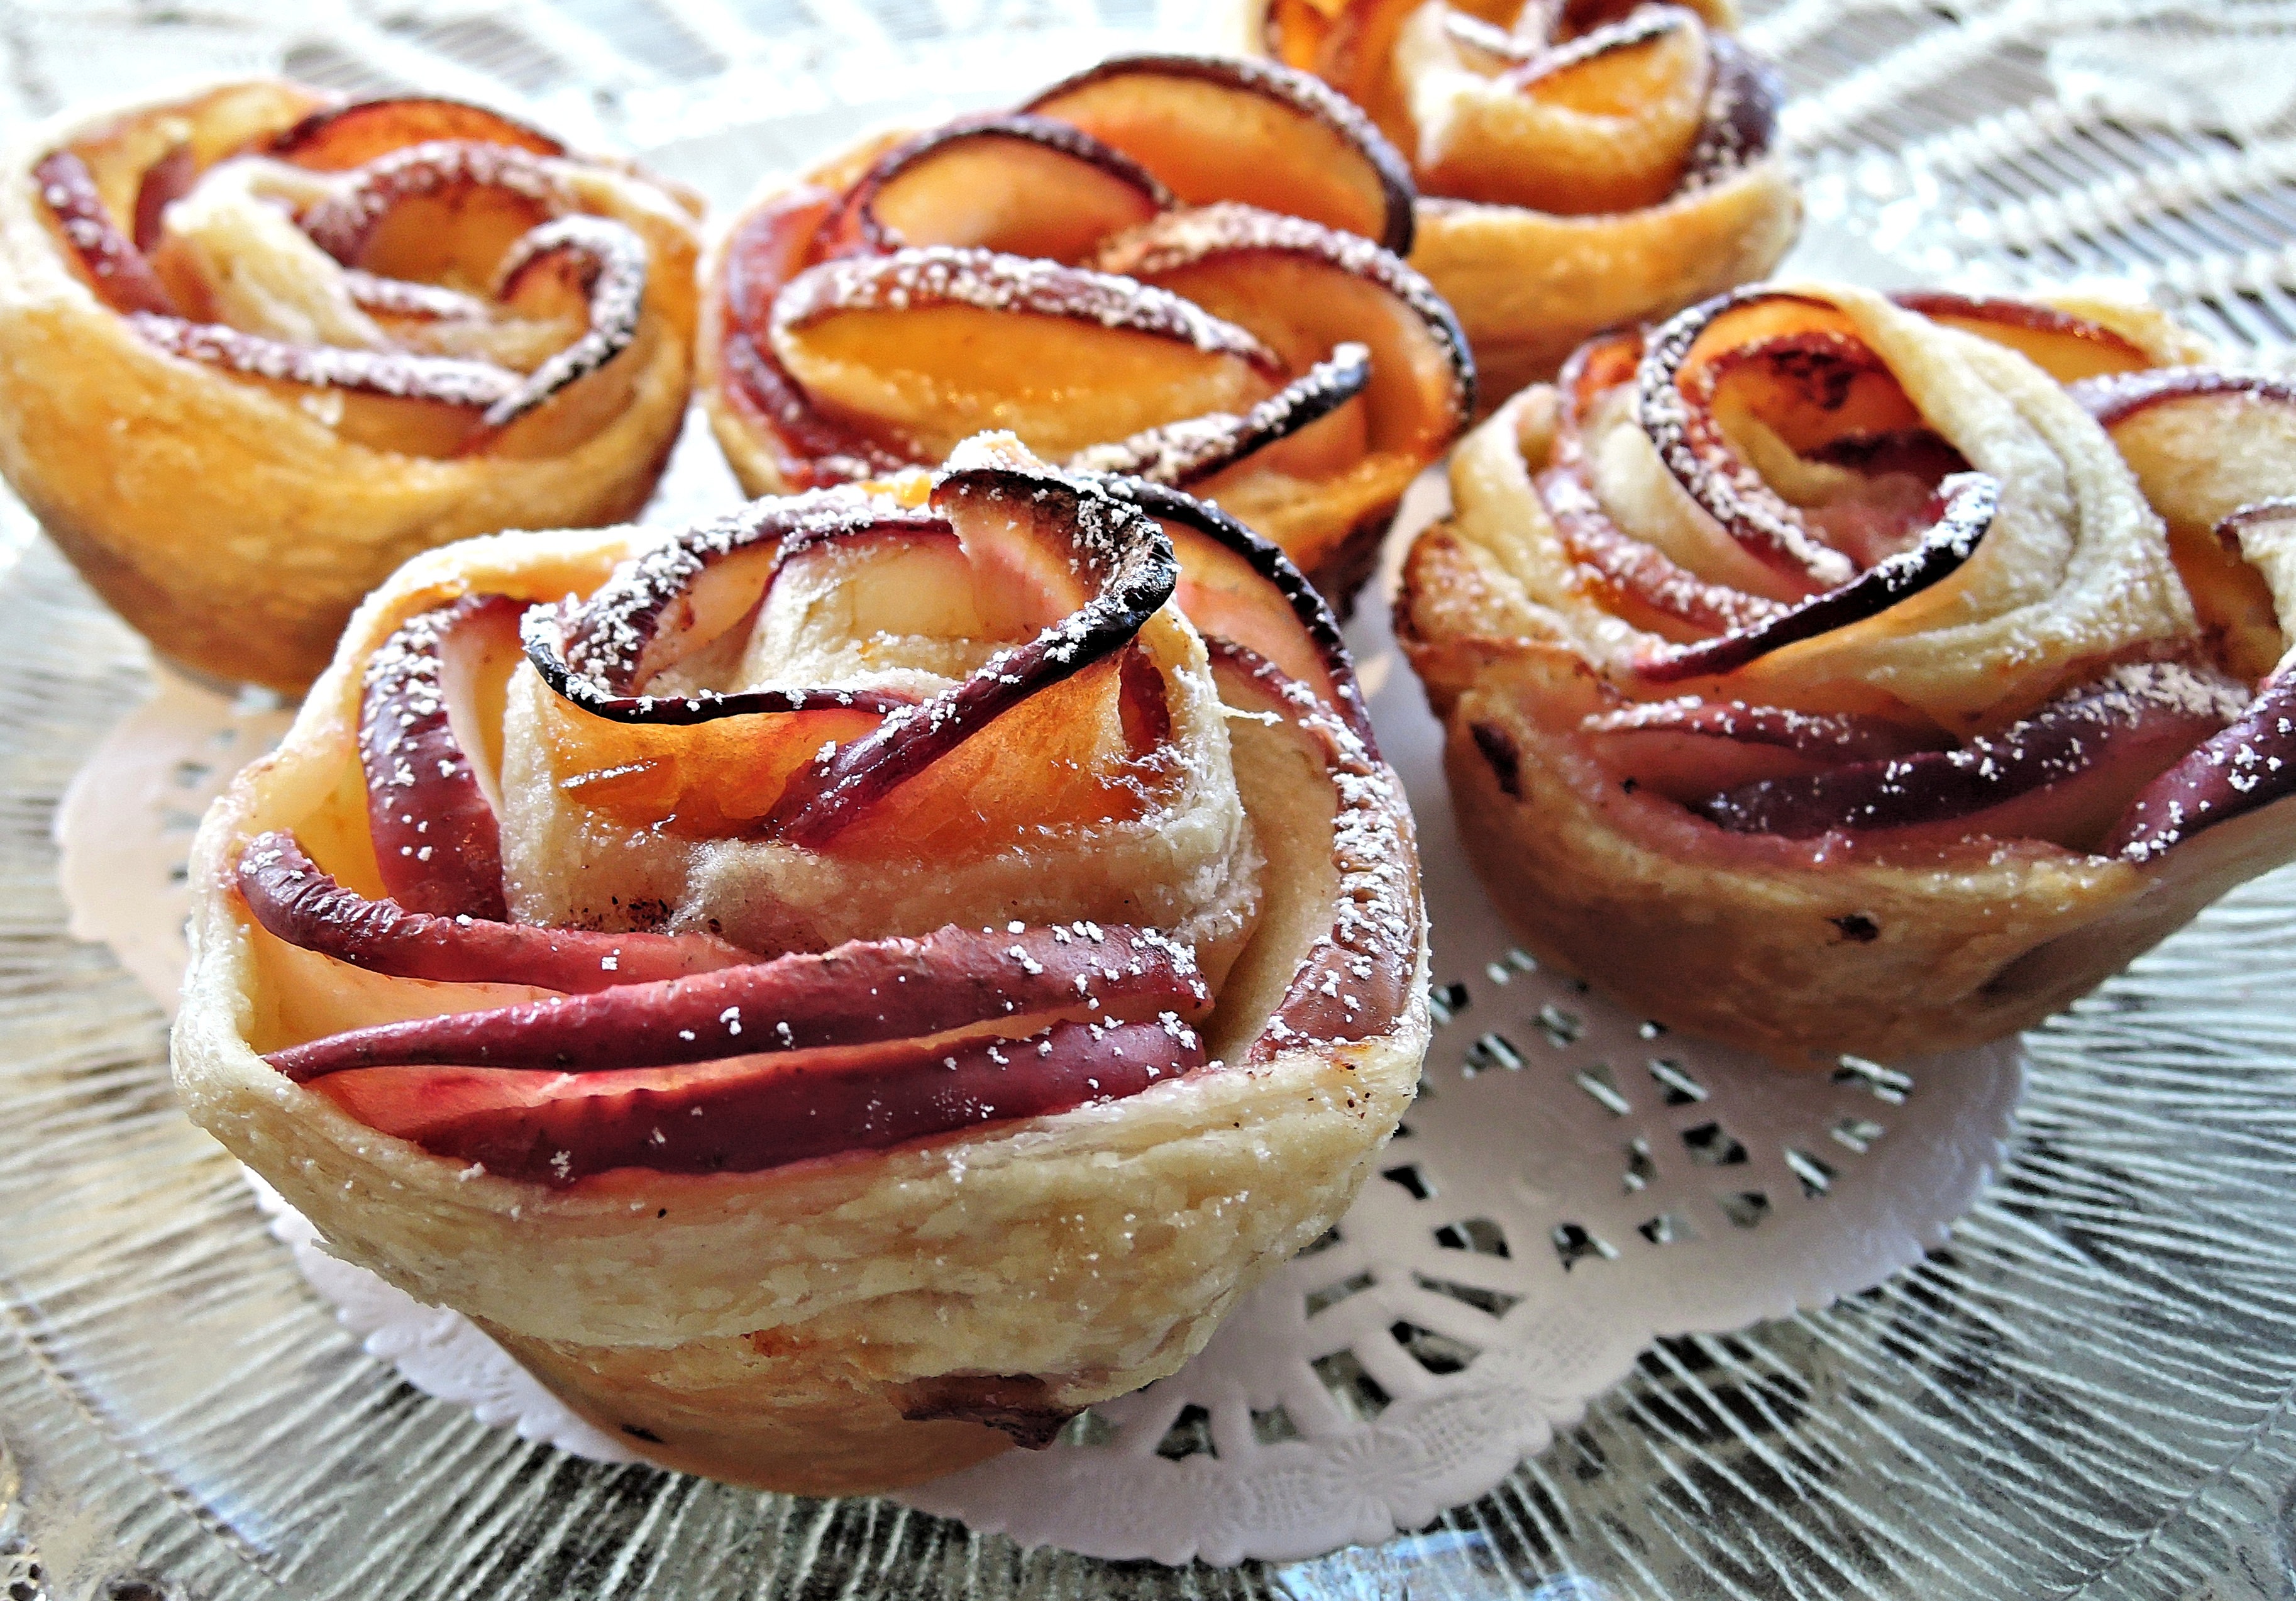
dish, food, produce, cupcake, baking, dessert, cuisine, cinnamon, sugar, baked goods, flavor, apricots, danish pastry, apple pastries